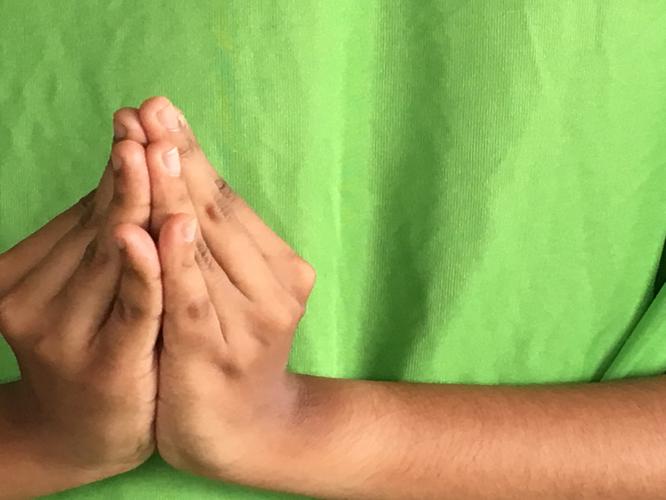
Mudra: Kapotham
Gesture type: double_hand